August Mentzel Tenement

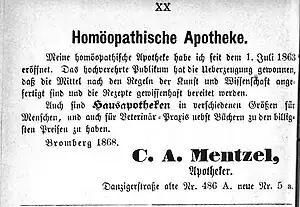
Advertisement A. Mentzel in 1868

Later in 1909, the chemist Alfred Jacob who owned the building carried out a major refurbishment, carried out by the architect Rudolf Kern. The tenement was extended by a north wing, moving the garden to the back of the property. Renovation also changed the arrangement of the facade, which gave the actual sight of exteriors.